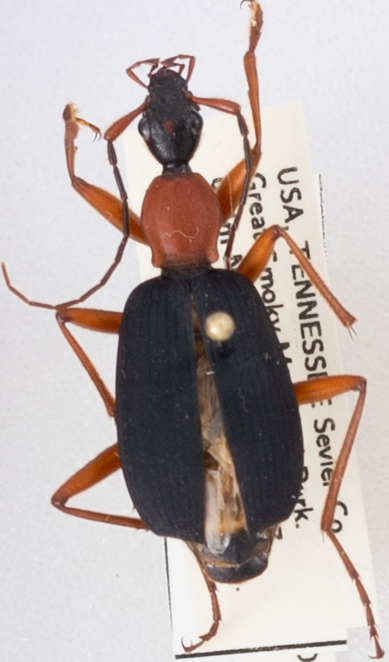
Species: Galerita bicolor
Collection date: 2018-07-10
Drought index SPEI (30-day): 0.334
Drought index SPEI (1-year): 0.184
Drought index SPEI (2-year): -0.32